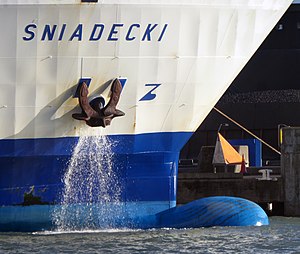
Anker (søfart)
Anker på Jan Sniadecki i Ystads havn 2020.
Et anker er en konstruktion til fastgøre et skib eller båd til et vandområdes bund.